Sky position (RA, Dec in degrees): 188.538, 28.131
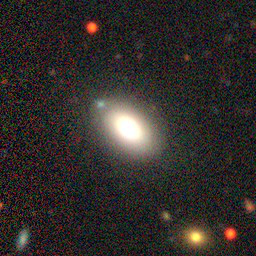
Galaxy morphology: In-between Round Smooth Galaxies